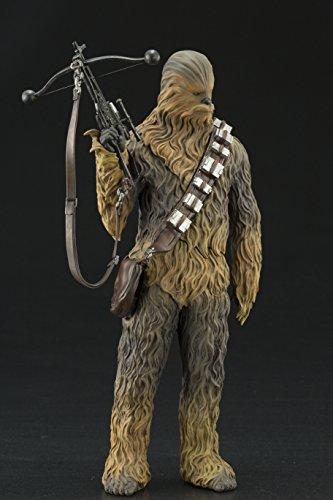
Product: Kotobukiya Star Wars The Force Awakens Han Solo & Chewbacca Two Pack Artfx+
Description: Display alone or alongside other Star Wars ArtFX+ statues.
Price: $115.58
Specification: ProductDimensions:6x4x9inches|ItemWeight:2.43pounds|ShippingWeight:2.45pounds(Viewshippingratesandpolicies)|DomesticShipping:ItemcanbeshippedwithinU.S.|InternationalShipping:ThisitemcanbeshippedtoselectcountriesoutsideoftheU.S.LearnMore|ASIN:B06XY5KTZ9|Itemmodelnumber:APR172959|Manufacturerrecommendedage:10monthsandup